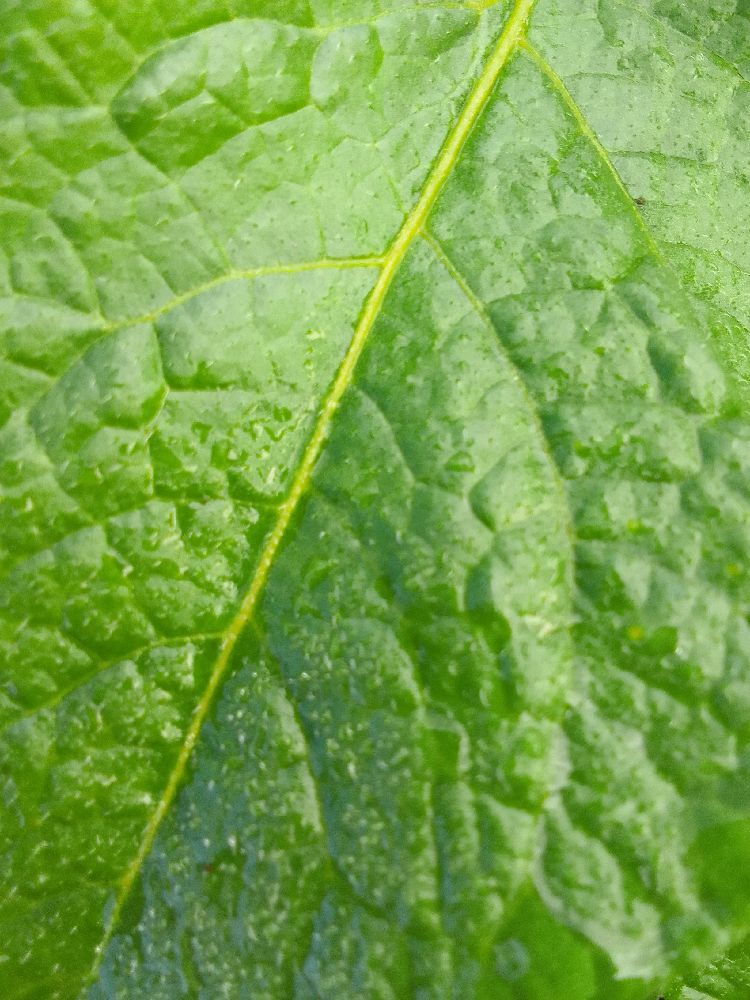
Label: Healthy